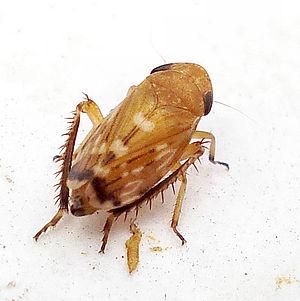
Les Aphrodinae sont une sous-famille d'insectes de l'ordre des Hémiptères, de la famille des Cicadellidae.